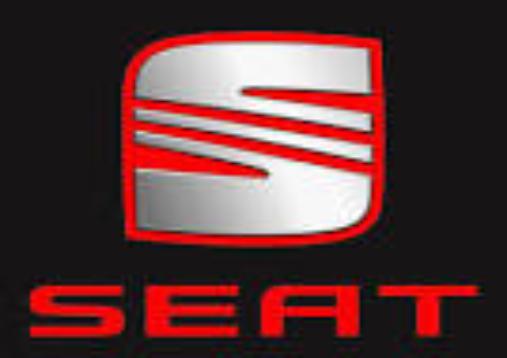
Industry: Transportation